Pavel Podkolzin

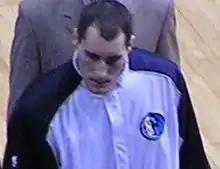
Podkolzin with the Mavericks in 2005

Pavel Nikolaevitch Podkolzin (born 15 January 1985) is a Russian former professional basketball player. Formerly, he played in the NBA and the NBA Development League. He is a tall center.